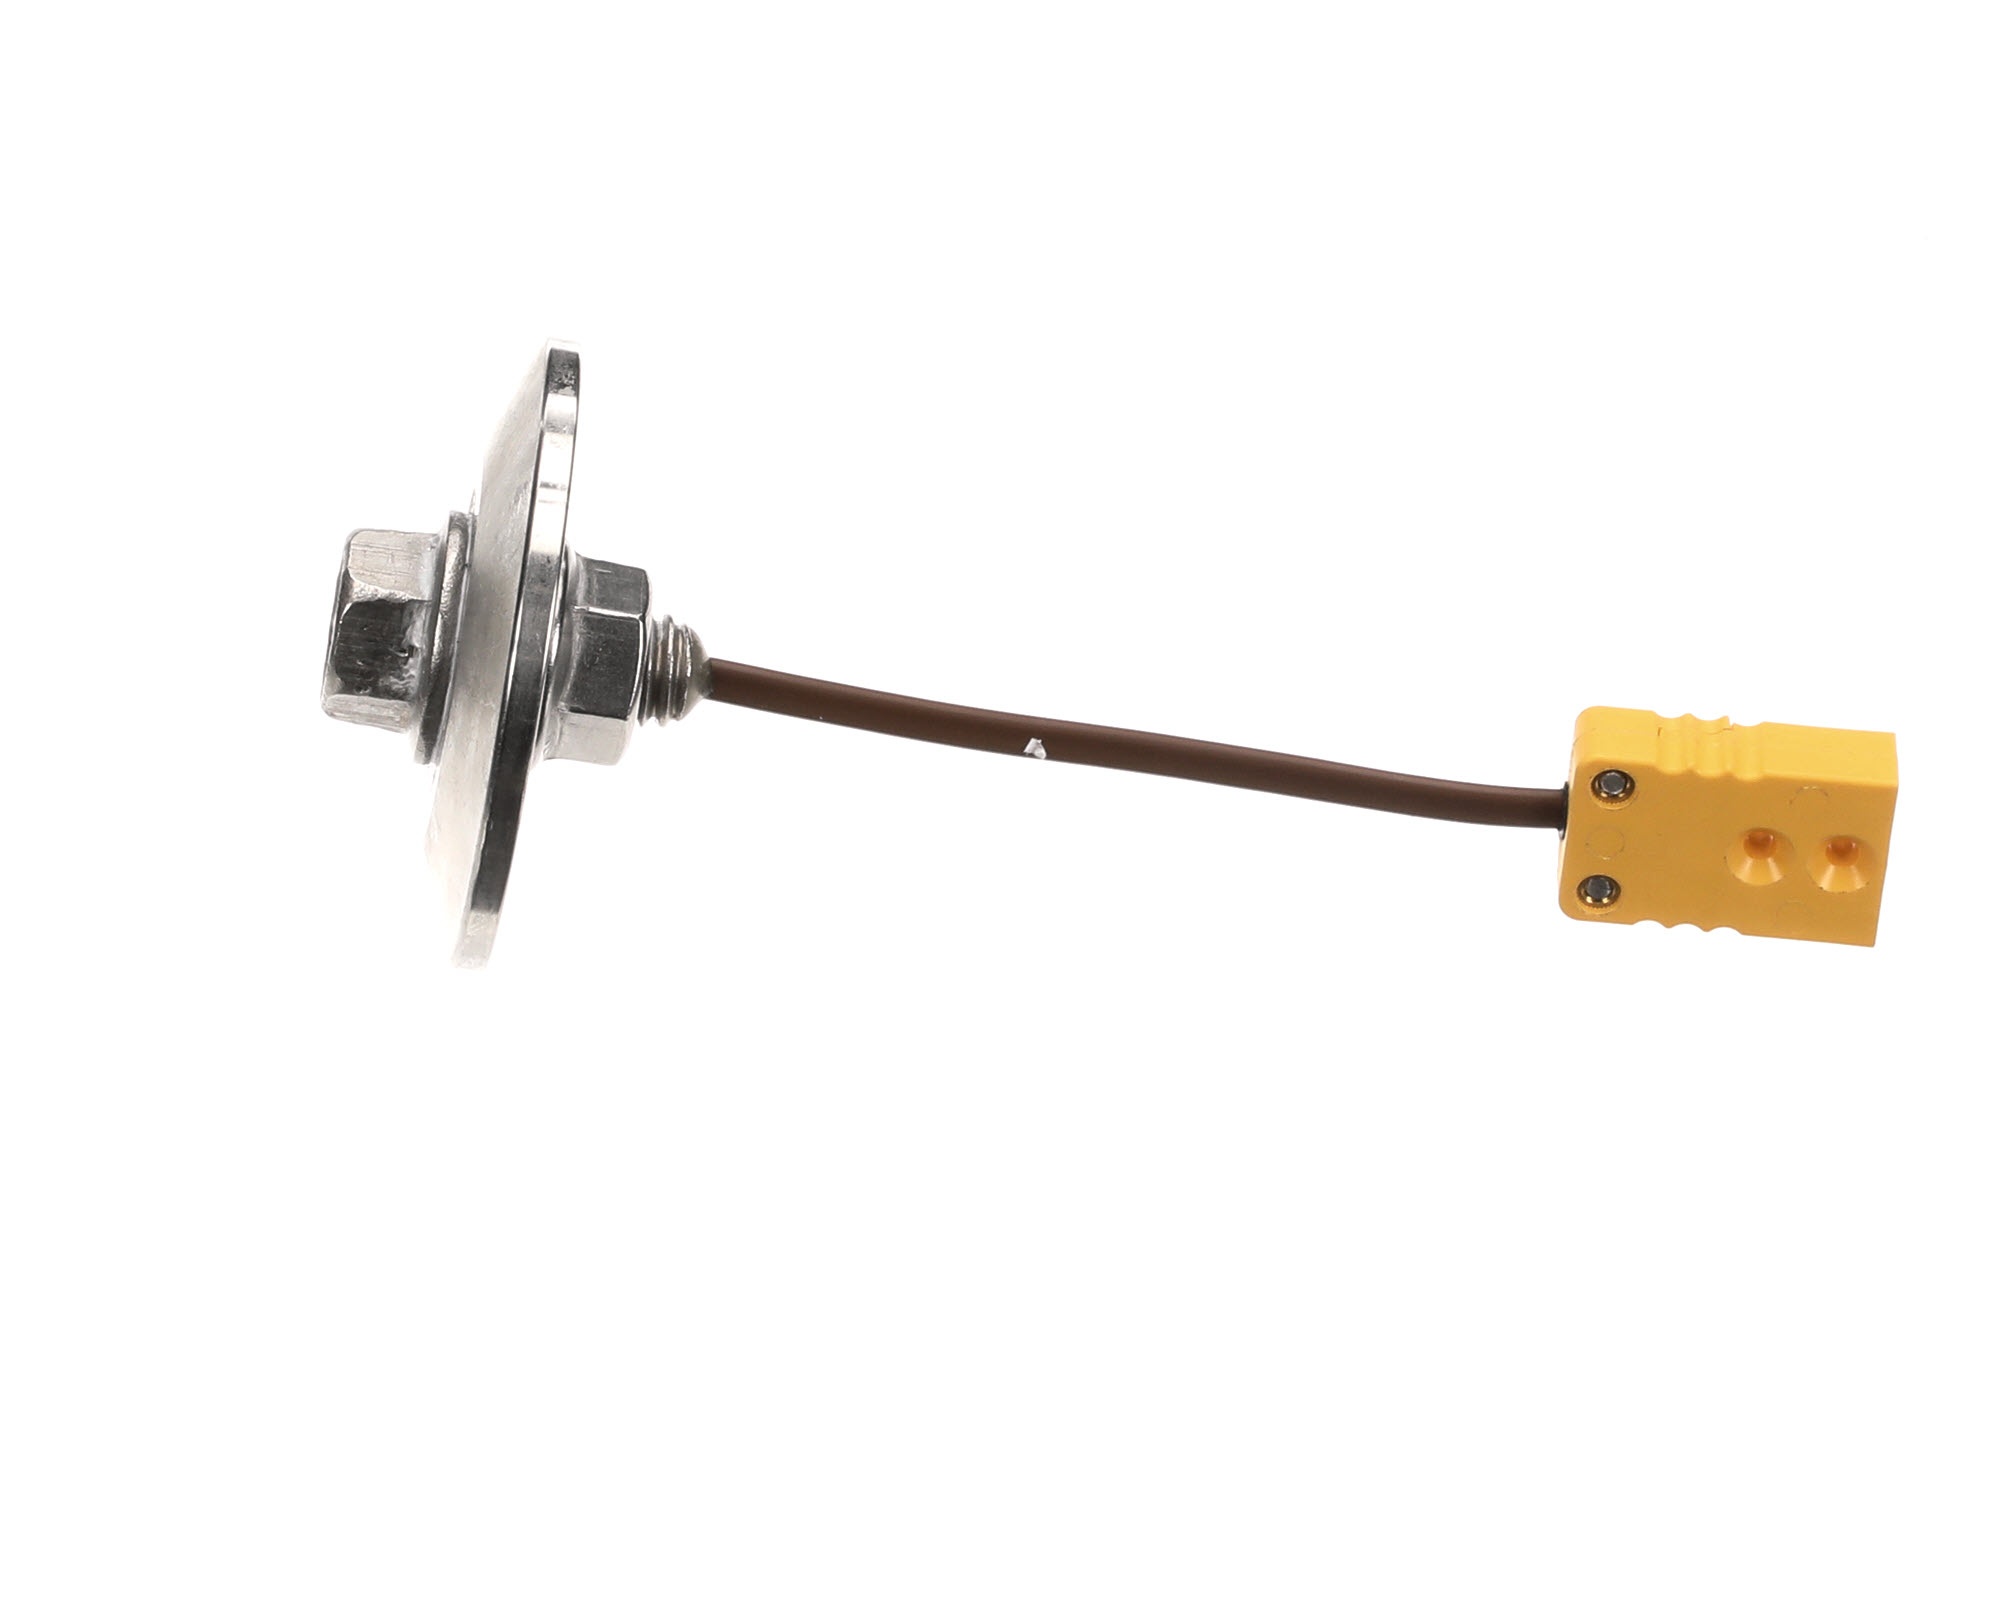
115088
115088
Brand: DUKE PARTS
Category: Hardware > Plumbing > Plumbing Fittings & Supports > Plumbing Regulators > Temperature Regulators